Thriller – A Cruel Picture

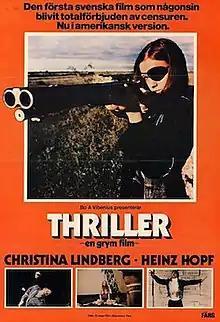
Original Swedish poster

Thriller – A Cruel Picture is a 1973 Swedish rape-and-revenge exploitation film written and directed by Bo Arne Vibenius under the pseudonym Alex Fridolinski, and starring Christina Lindberg and Heinz Hopf. It tells the story of a mute young woman who is forced into heroin addiction and prostitution, and her subsequent revenge on the men responsible.